25th Marine Regiment (United States)

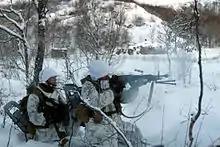
Marines with 2nd Battalion, 25th Regiment open fire upon a mock enemy force during a training raid while at Exercise Cold Response 2010 in Norway.

The 25th Marines was activated on 1 May 1943, at Marine Corps Base Camp Lejeune, North Carolina and was initially composed of Marines from throughout the Northeast. The regiment was subsequently assigned to the 4th Marine Division for service in World War II. Initially located at Marine Corps Base Camp Pendleton, California, the regiment was ordered to the Pacific Theater in January 1944 and participated in the Battle of Kwajalein, Saipan, Battle of Tinian and the Battle of Iwo Jima.